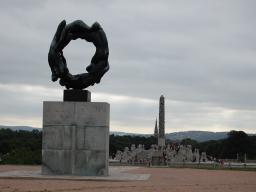
Label: Background_without_leaves